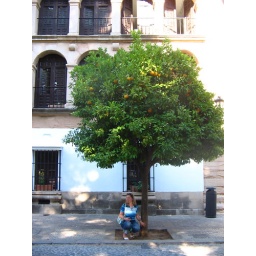
Sabine underneath an orange tree